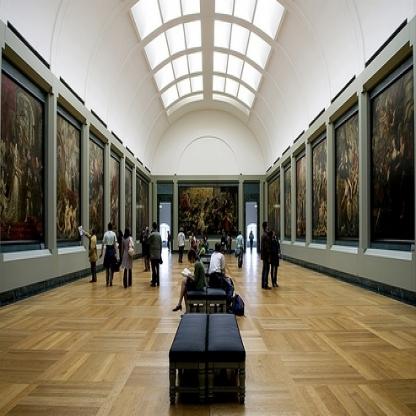
Scene: Indoor